Hubert Krains

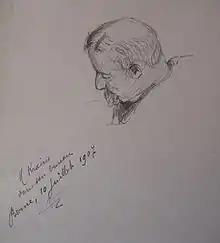

Hubert Krains (1862–1934) was a Belgian author who wrote two novels, five short-story collections and a collection of essays. His fiction focuses on peasant life, employs a simple and direct style, and is predominantly tragic in tone.